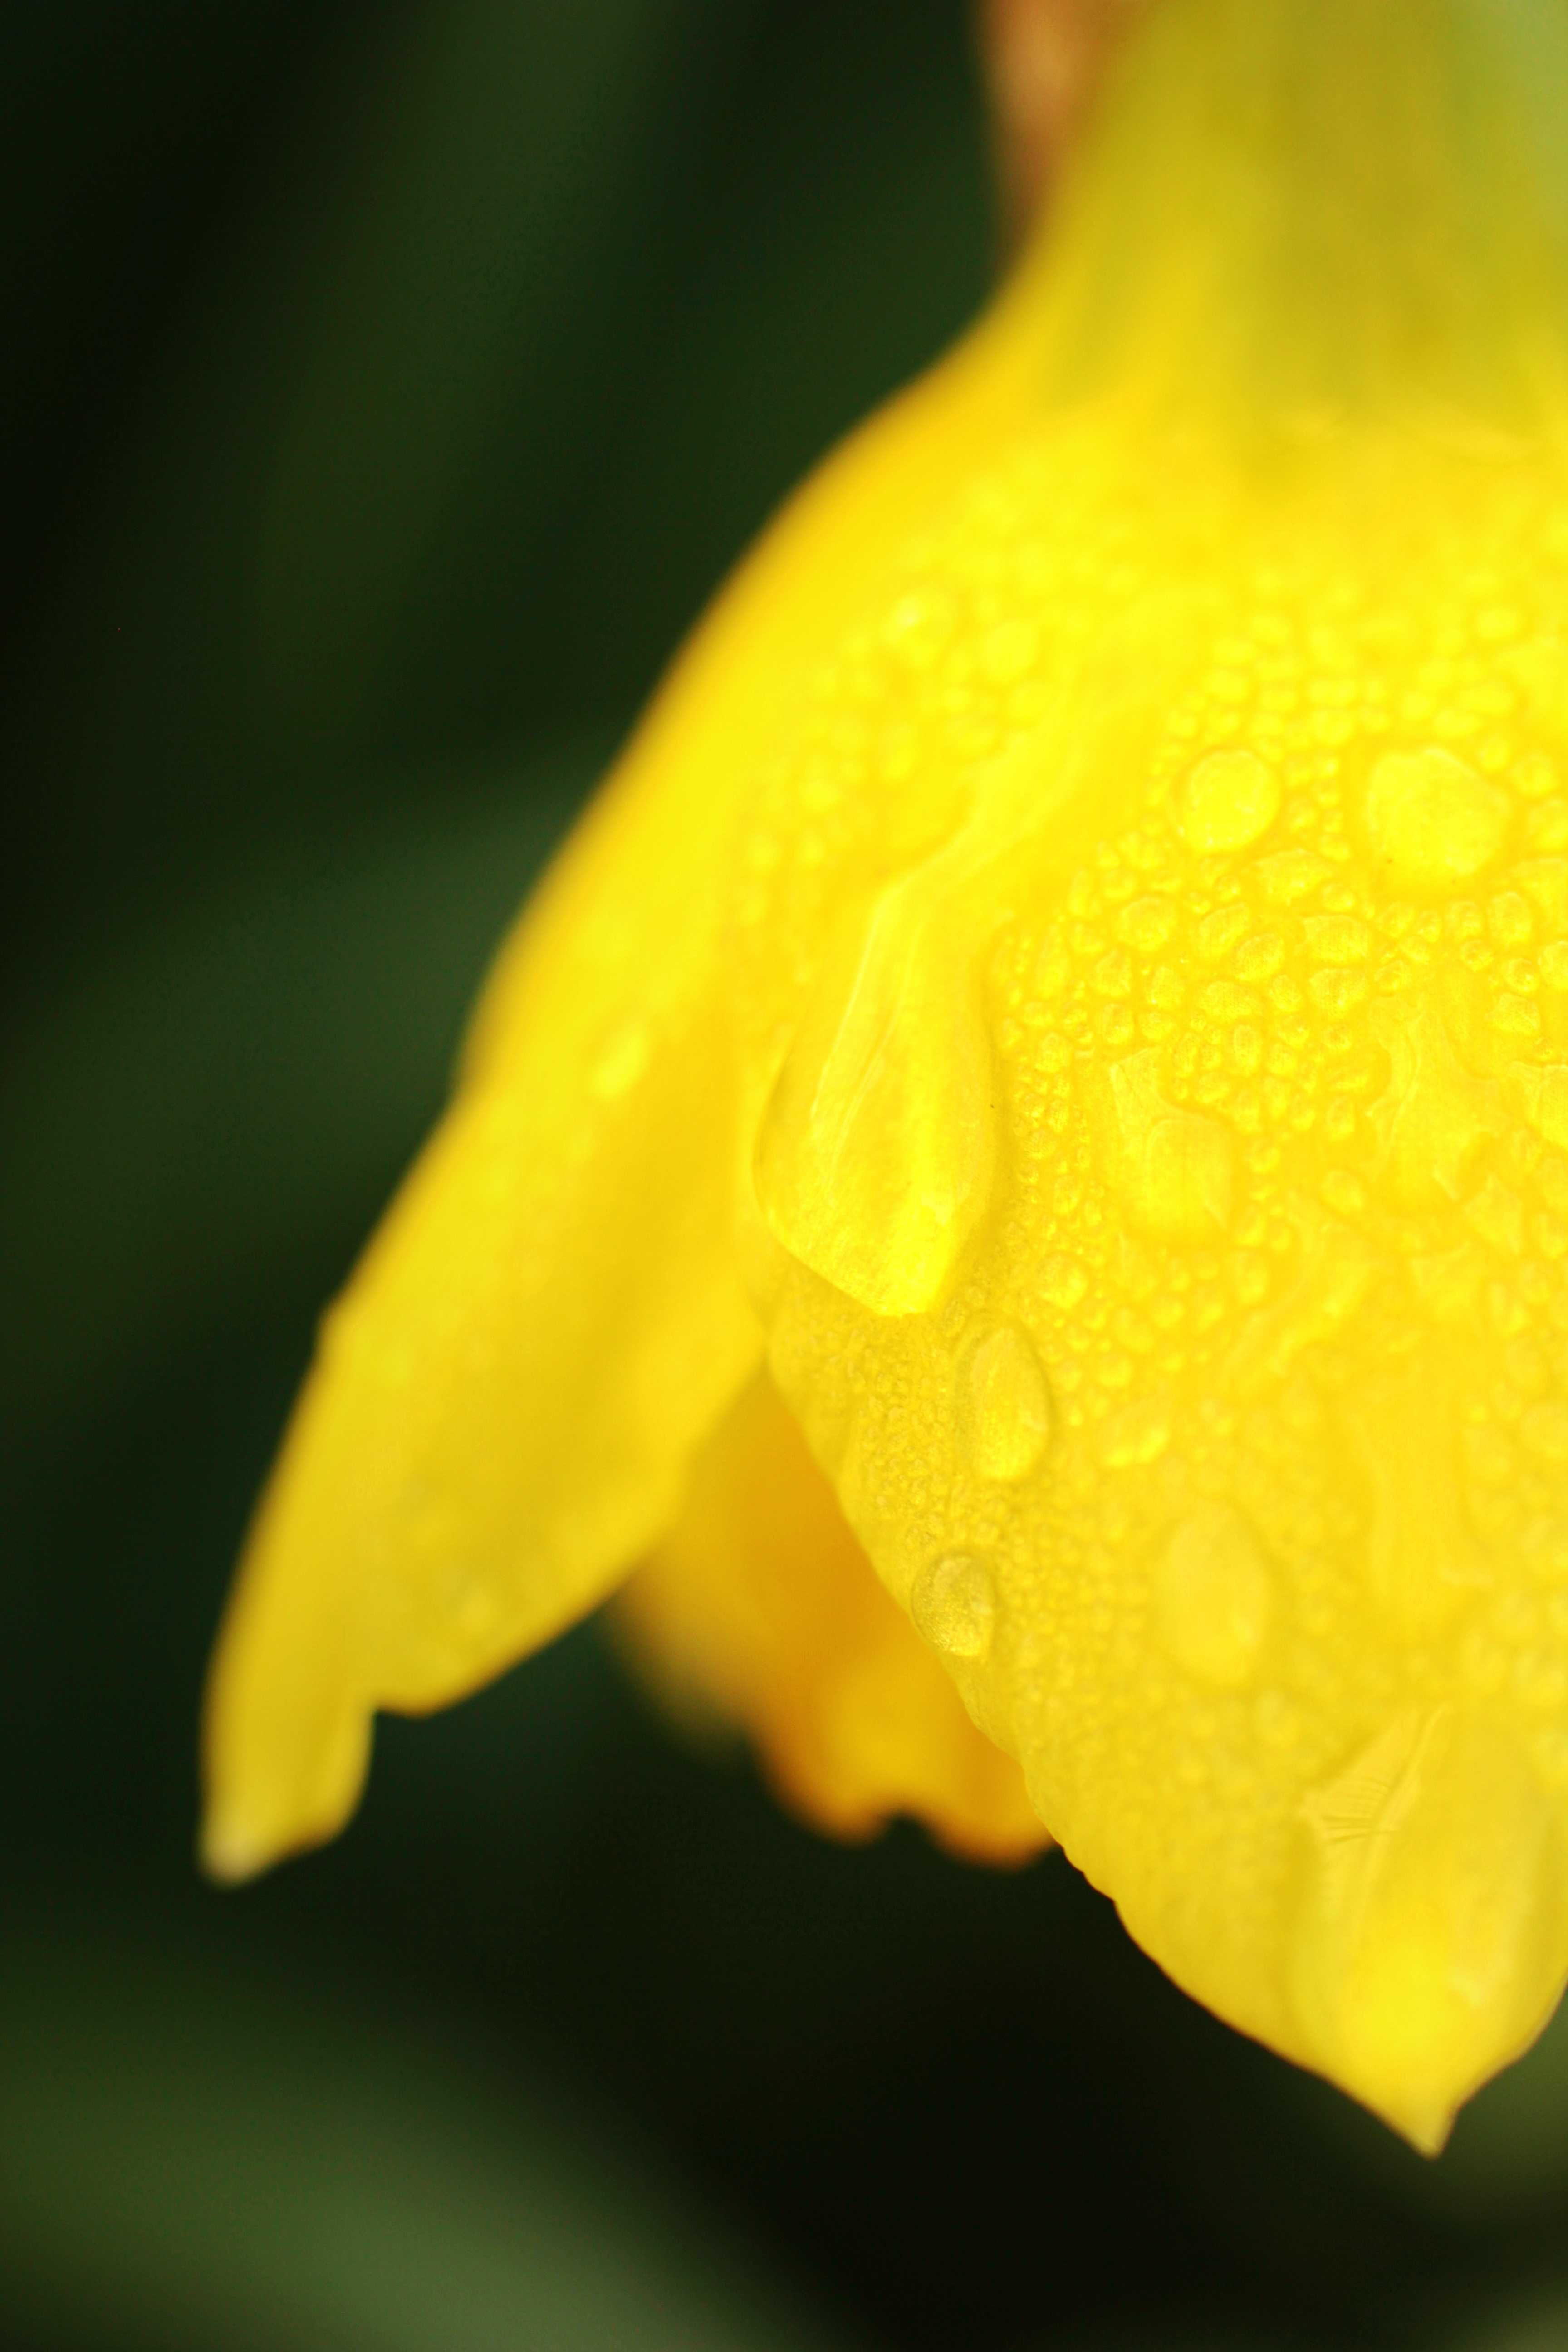
water, nature, plant, photography, leaf, flower, petal, pollen, green, color, macro, waterdrop, yellow, garden, flora, close up, macro photography, flowering plant, plant stem, land plant